Darrell Rasner

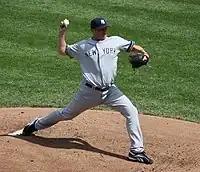
Rasner pitching for the New York Yankees on August 24, .

On May 4, , Rasner was recalled by the Yankees, and made his season debut against the Seattle Mariners. Rasner worked six innings, allowing only two runs and stayed in the Yankee rotation until September, when he was replaced by Alfredo Aceves.